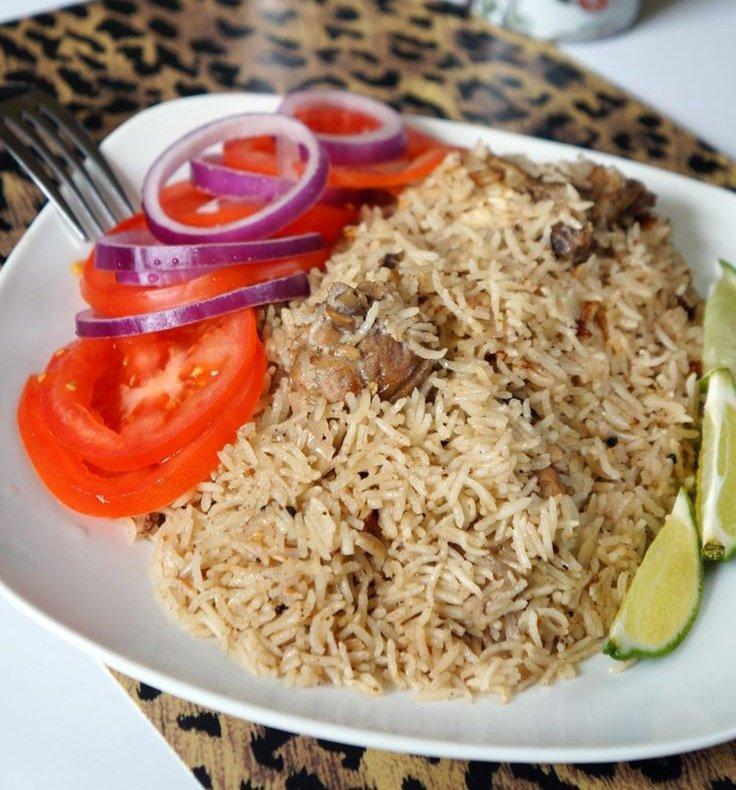
Sahani ya wali wa nyama ya biriani au pilau imeandaliwa vizuri na kupambwa kwa vipande vya nyama, vitunguu na limau pembeni. Sahani imewekwa juu ya meza yenye kitambaa cha muundo wa ngozi ya chui. Mlo huu ni maarufu sana Afrika mashariki hasa Tanzania na Kenya.